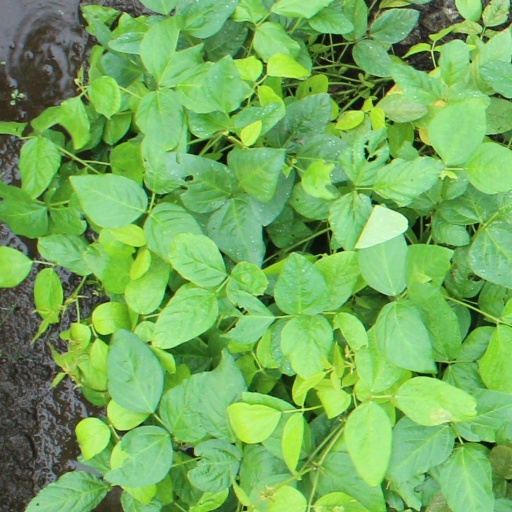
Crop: soybean